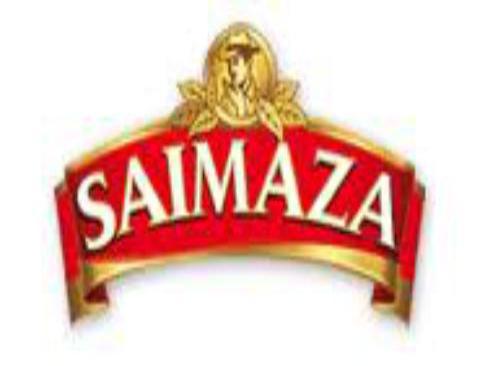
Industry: Food